Cape Porpoise, Maine

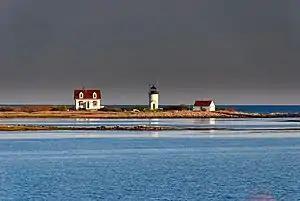
Goat Island Light

Cape Porpoise is a small coastal village in the town of Kennebunkport, Maine, United States, and was the original English settlement of the town. It is located northeast of Dock Square and southwest of Goose Rocks Beach. The village occupies the mainland adjacent to Cape Porpoise Harbor. More than a dozen islands protect the deep natural harbor. The ZIP Code for Cape Porpoise is 04014.